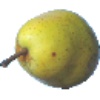
Label: Pear Monster 1